Twin City Liner

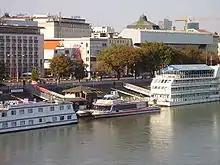
The Twin City Liner in Bratislava

The first catamaran was built in Norway between the autumn of 2005 and the spring of 2006. The routing was across Skagerrak, on the Northern Sea after the channel Rhine-Main-Danube to Vienna. For this and due to the weight, the shipyard of Norwegian "Båtservice Mandal" developed a high speed catamaran in aluminium with a hydrojet which can also be used in summer at low tide. The sinking depth in water guaranteed by the contract is 80 cm. To minimize the impact of the waves, complex model tests of the Austrian Institute for Maritime Technology (Schiffbautechnische Versuchsanstalta) took place. The catamaran is totally climate-controlled, and can accommodate 106 passengers and crew (a captain, two sailors and catering staff).